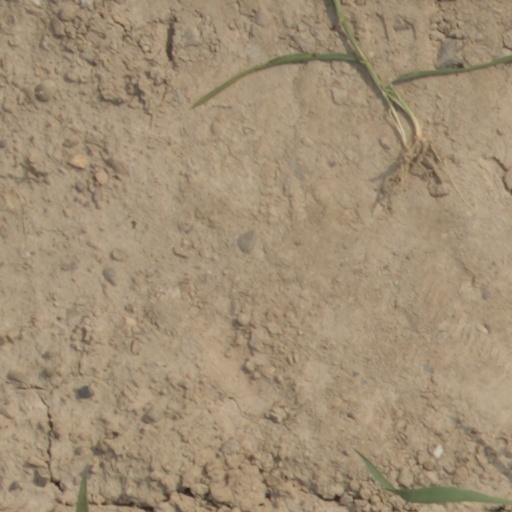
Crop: wheat